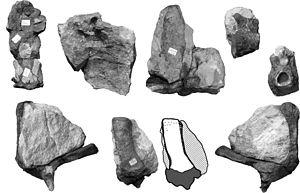
Cruxicheiros, signifiant « mains croisées », est un genre de dinosaures théropodes du Jurassique retrouvé en Angleterre. L'espèce-type, Cruxicheiros newmanorum, a été décrite par Roger Benson et Jonathan Radley en 2010. Le nom générique Cruxicheiros provient d'un mélange du latin crux et du grec cheiros, en référence à la carrière où les fossiles ont été retrouvés. Le nom spécifique newmanorum a été donné en l'honneur de la famille Newman, propriétaire de la carrière.